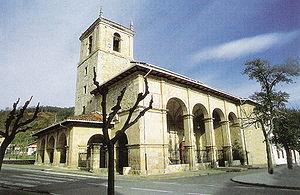
Gordexola en basque ou Gordejuela en espagnol est une commune de Biscaye dans la communauté autonome du Pays basque en Espagne.